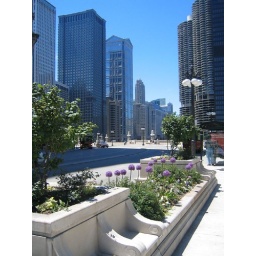
more pix from in front of my office building